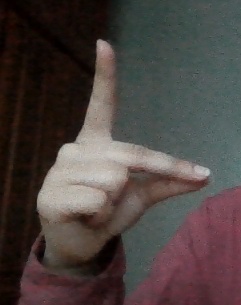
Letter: ta